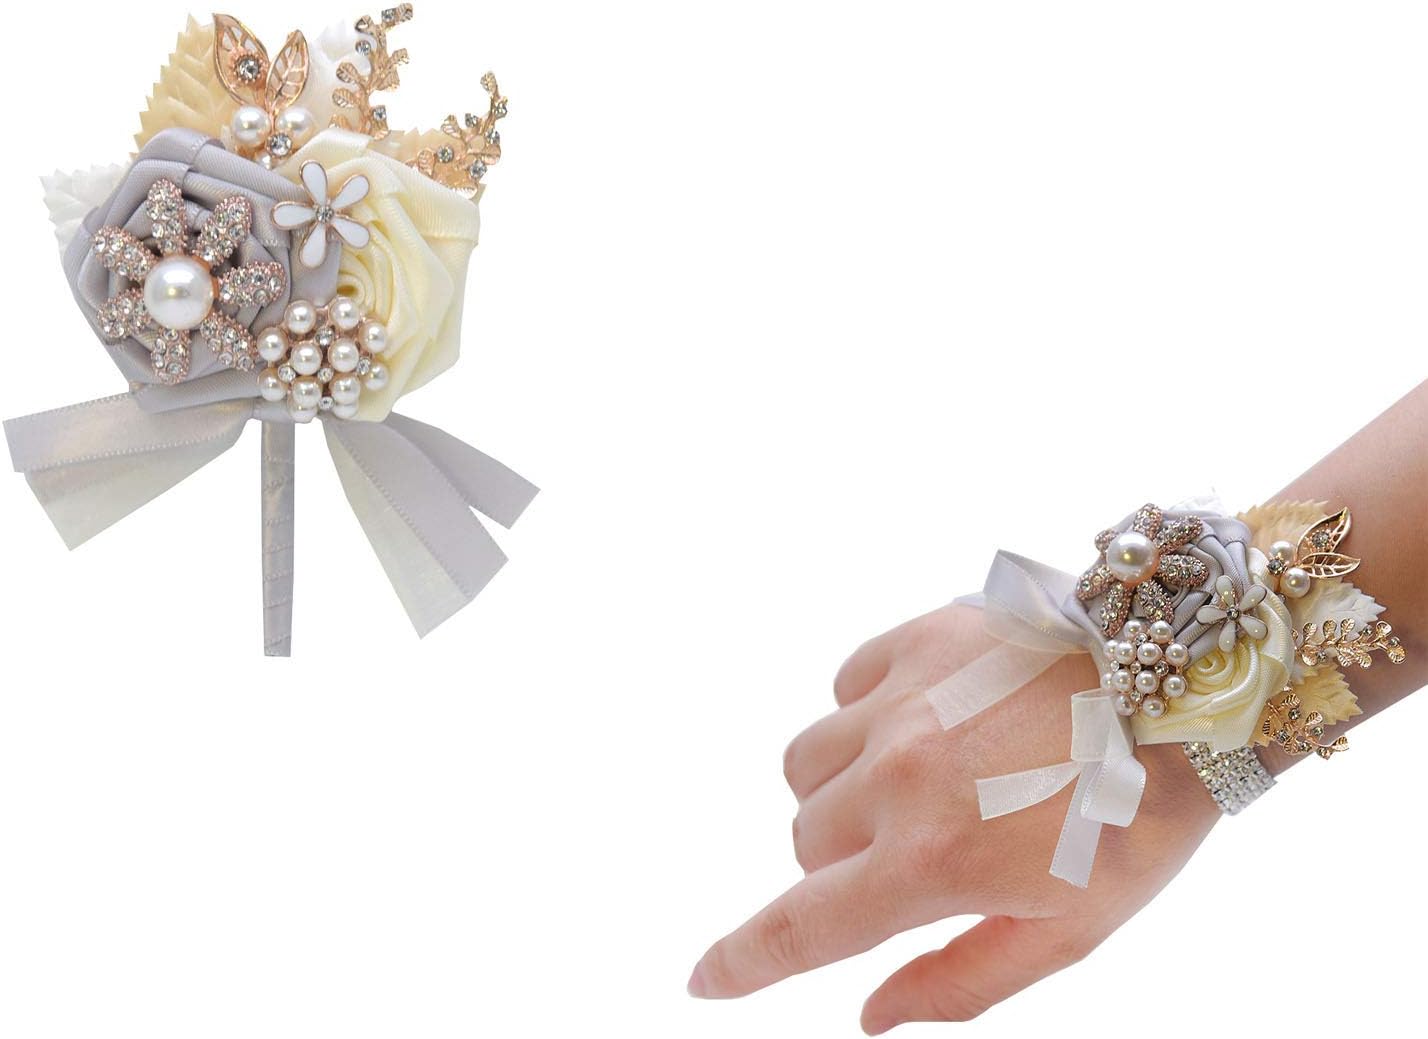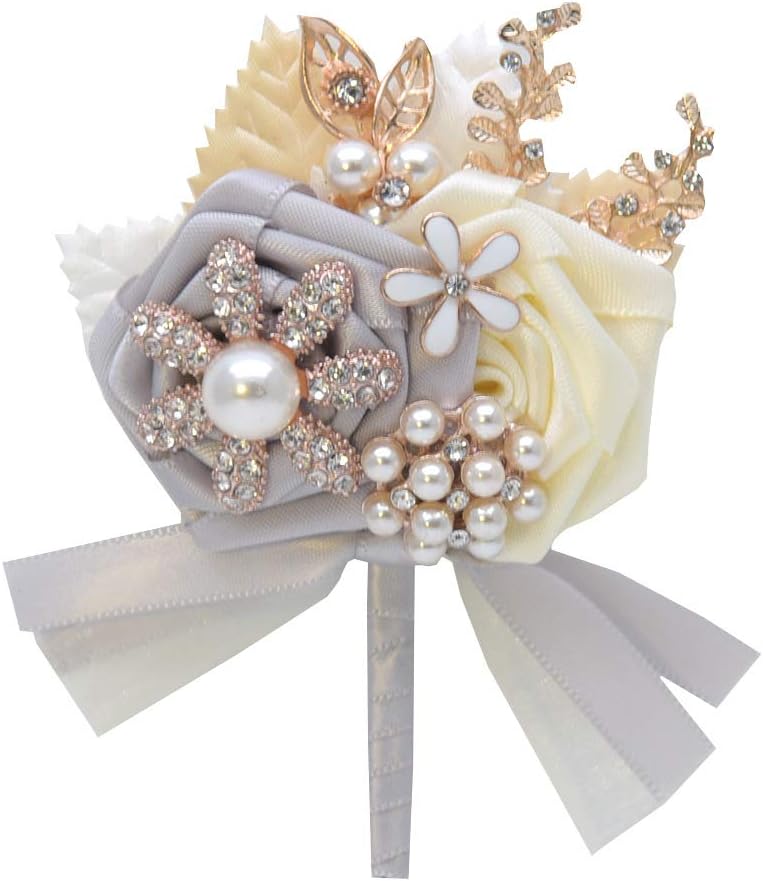
Flonding Light Grey Rose Wedding Wrist Corsage and Boutonniere Set Party Prom Hand Ribbon Flower Suit Decor
Category: Amazon Home
Perfect to use as bridesmaid and bride wrist flower, wedding decoration flower, prom wrist flower.
Features: Package includes: 1 boutonnier and 1 wrist flower. | wrist flower size 7.5cm; boutonniere size 8x11cm. | Material: artificial flower, high quality satin ribbon. | Suitable for bride,bridesmaid,mothers and grandmothers of the bride and bridegroom at a wedding ceremony. | Occasion: Perfect for dancing parties, parties, weddings, proms, anniversary, baby showers, cocktail party, formal dinner, homecoming celebration, mother's day and other special events.